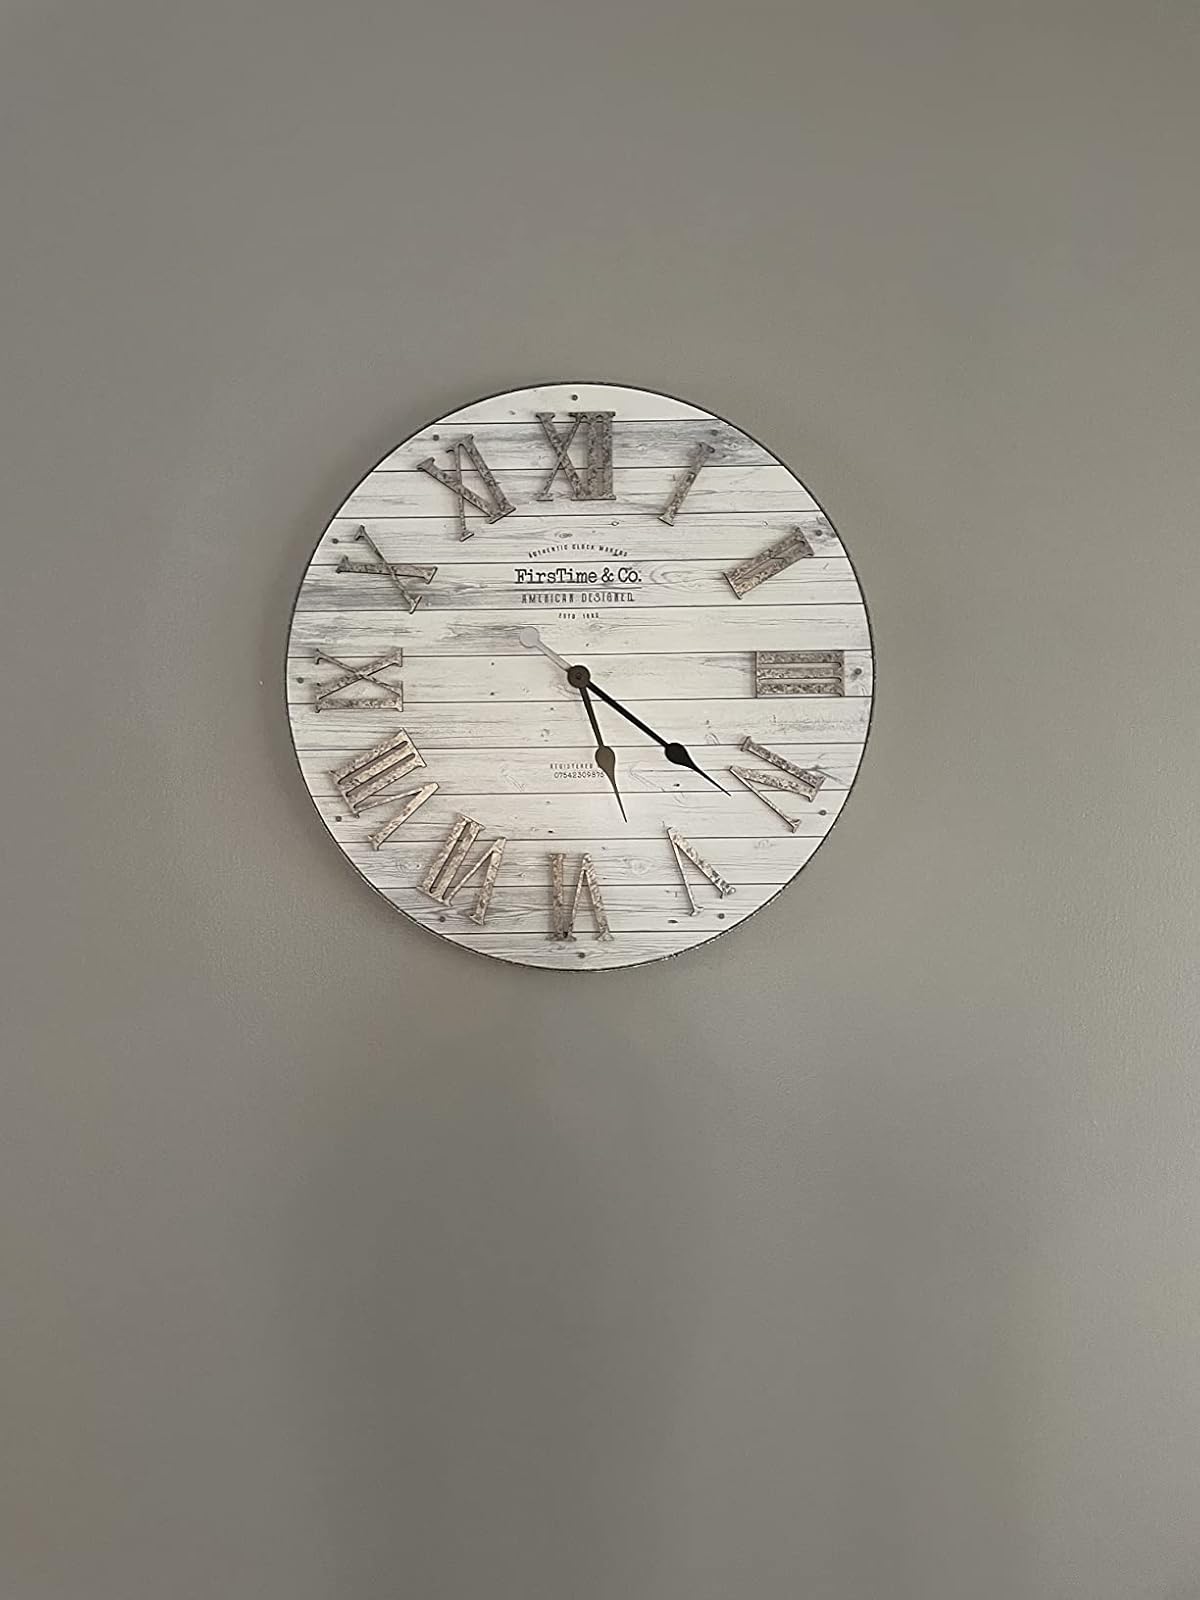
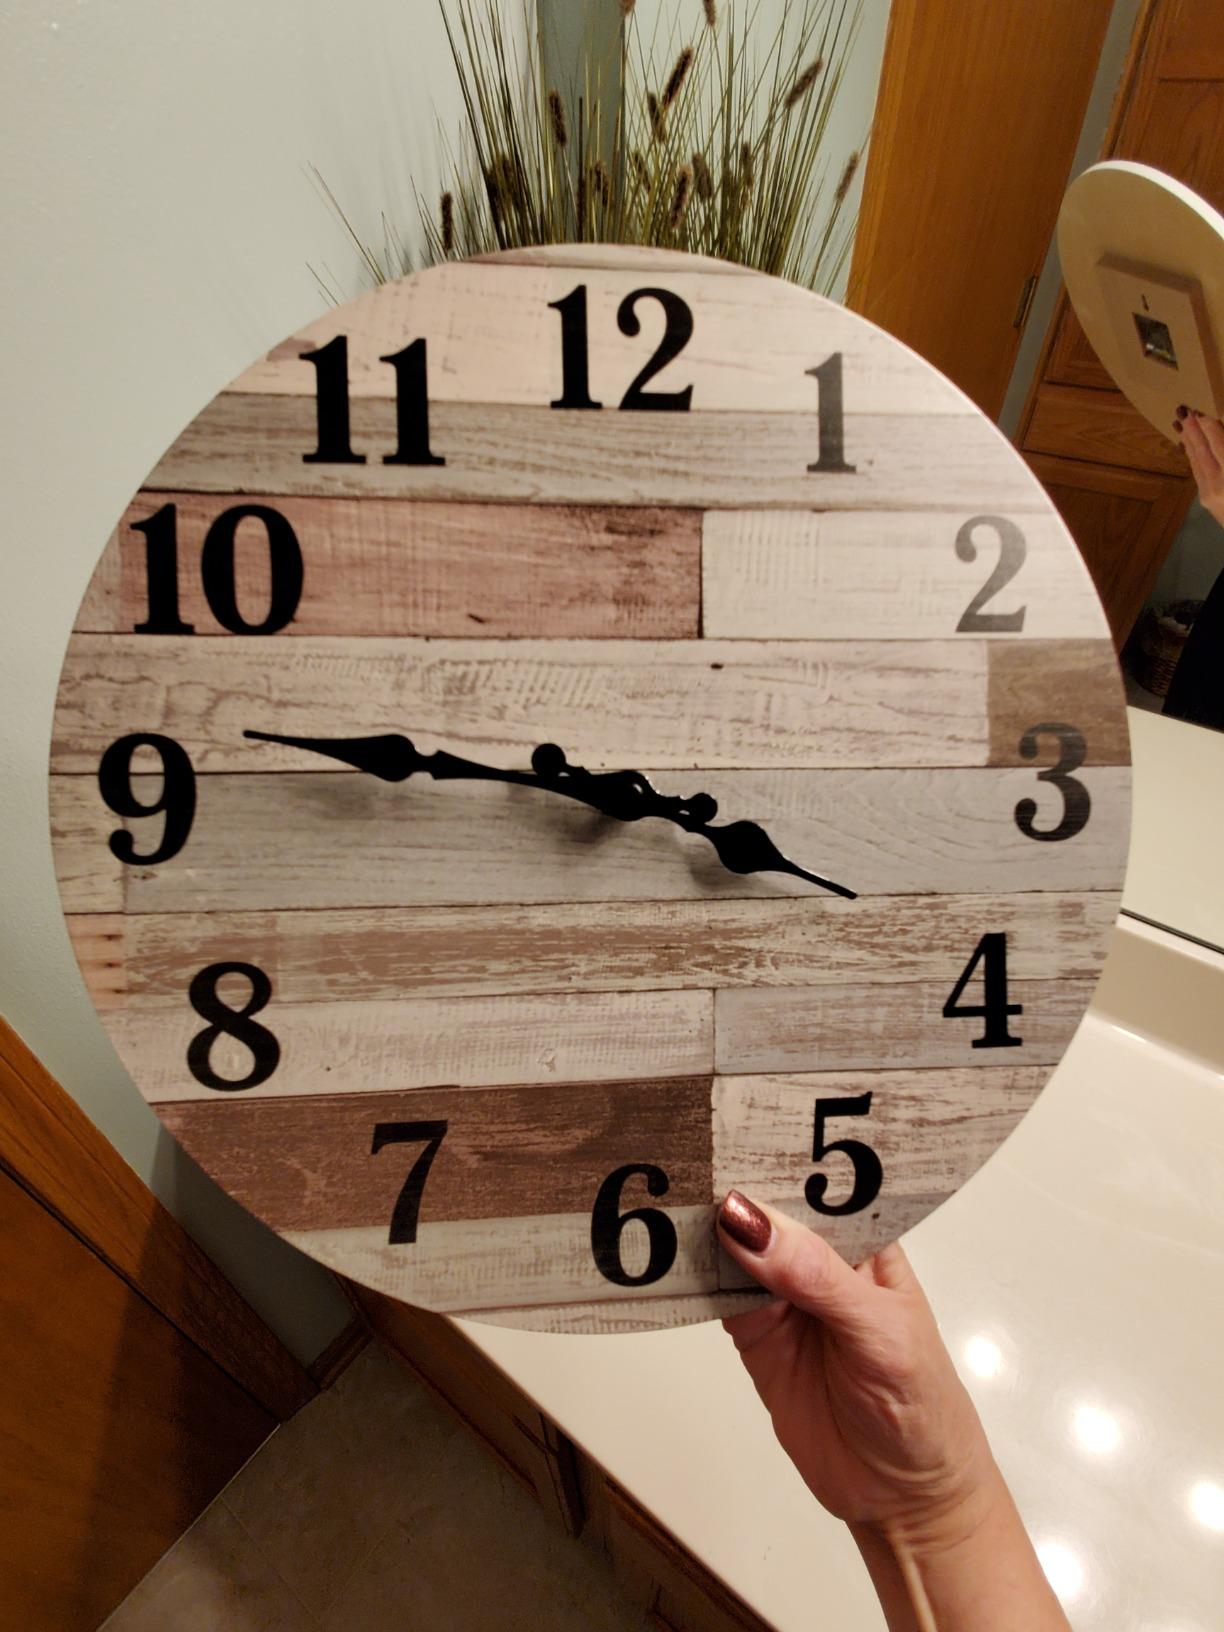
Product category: clock
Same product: no